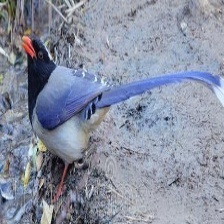
Species: TAIWAN MAGPIE
Scientific name: UROCISSA CAERULEA
ImageNet parent category: magpie